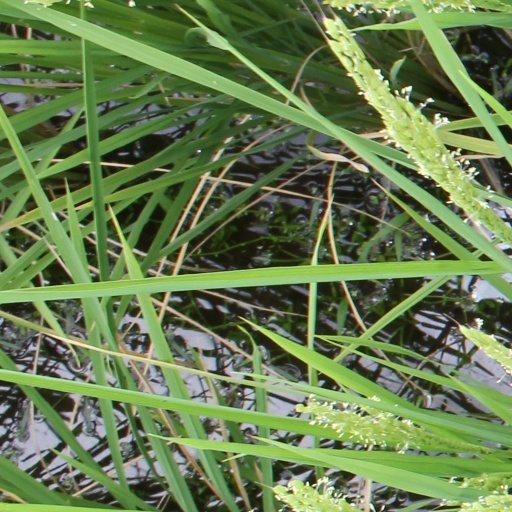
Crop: rice